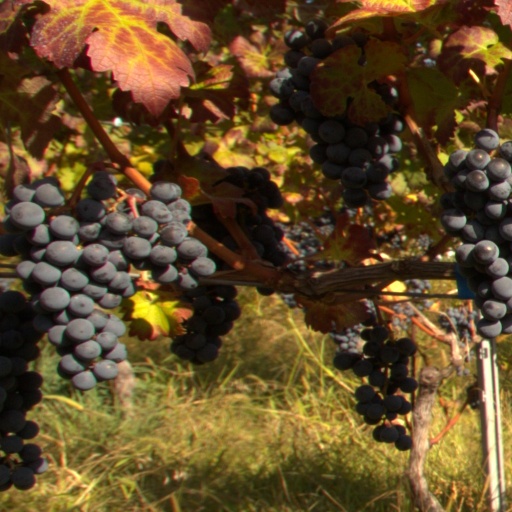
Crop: grape